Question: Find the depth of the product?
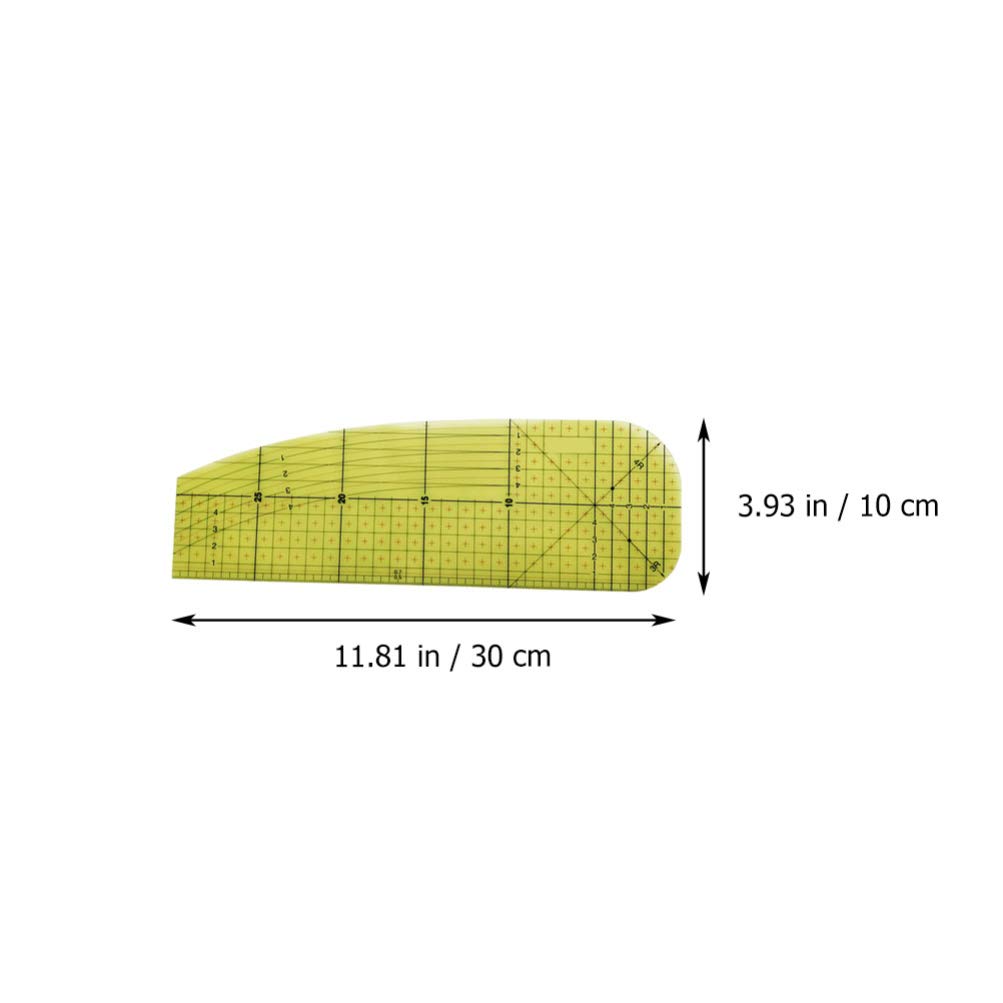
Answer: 11.81 inch